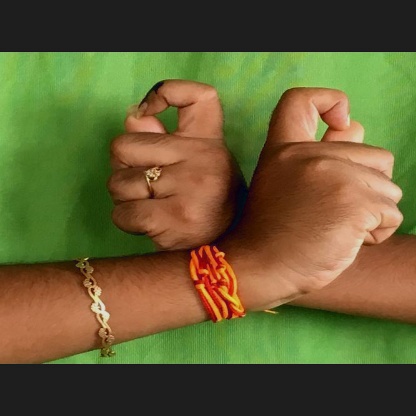
Mudra: Berunda